Ranks and insignia of the Nazi Party

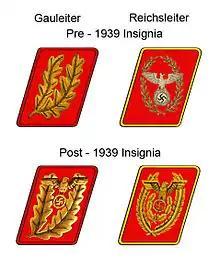
The rank insignia for "Gauleiter" and "Reichsleiter", before and after the 1939 insignia change

Ranks and insignia were used by the National Socialist German Workers' Party (NSDAP) as paramilitary titles between approximately 1928 and the fall of Nazi Germany in 1945. Such ranks were held within the political leadership corps of the Nazi Party, charged with the overseeing of the regular Nazi Party members.